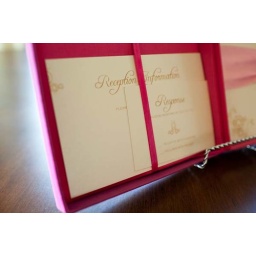
Marie Antoinette ~ Pink silk box with pink ribbon wrapped around invite